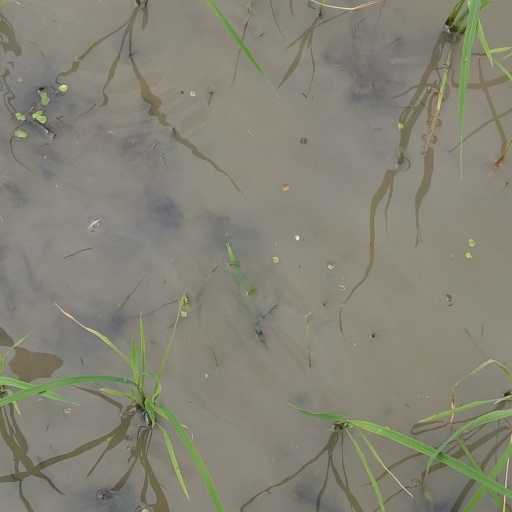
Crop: rice